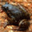
Label: frog